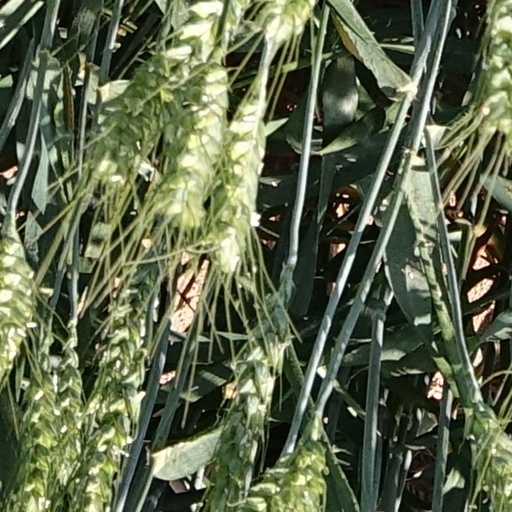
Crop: wheat